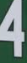
Number: 4